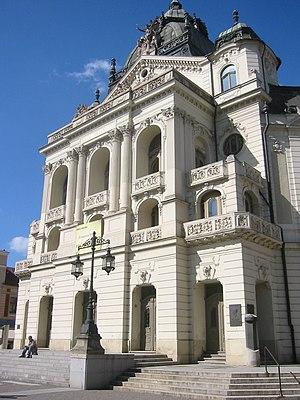
Le Théâtre d'État Košice est situé dans le centre historique de Košice, rue Hlavná. Ce monument a été construit dans le style néo-baroque d'après les plans d'Adolf Lang au cours des années 1879-1899 sur le lieu de l'ancien théâtre de 1788. La cérémonie d'ouverture eut lieu le 28 septembre 1899. À l'origine les pièces se jouaient en hongrois. L'intérieur du bâtiment est richement décoré avec des ornements de plâtre. La scène est en forme de lyre. Le plafond est décoré de scènes de tragédies de Shakespeare : Othello, Roméo et Juliette, Le Roi Lear et Le Songe d'une nuit d'été.